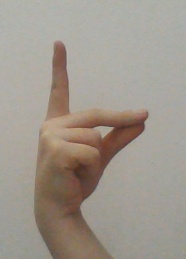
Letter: ta